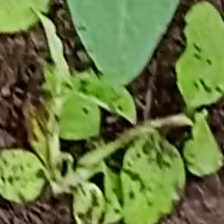
Weed species: Kena_(Commplina_benghalensio)